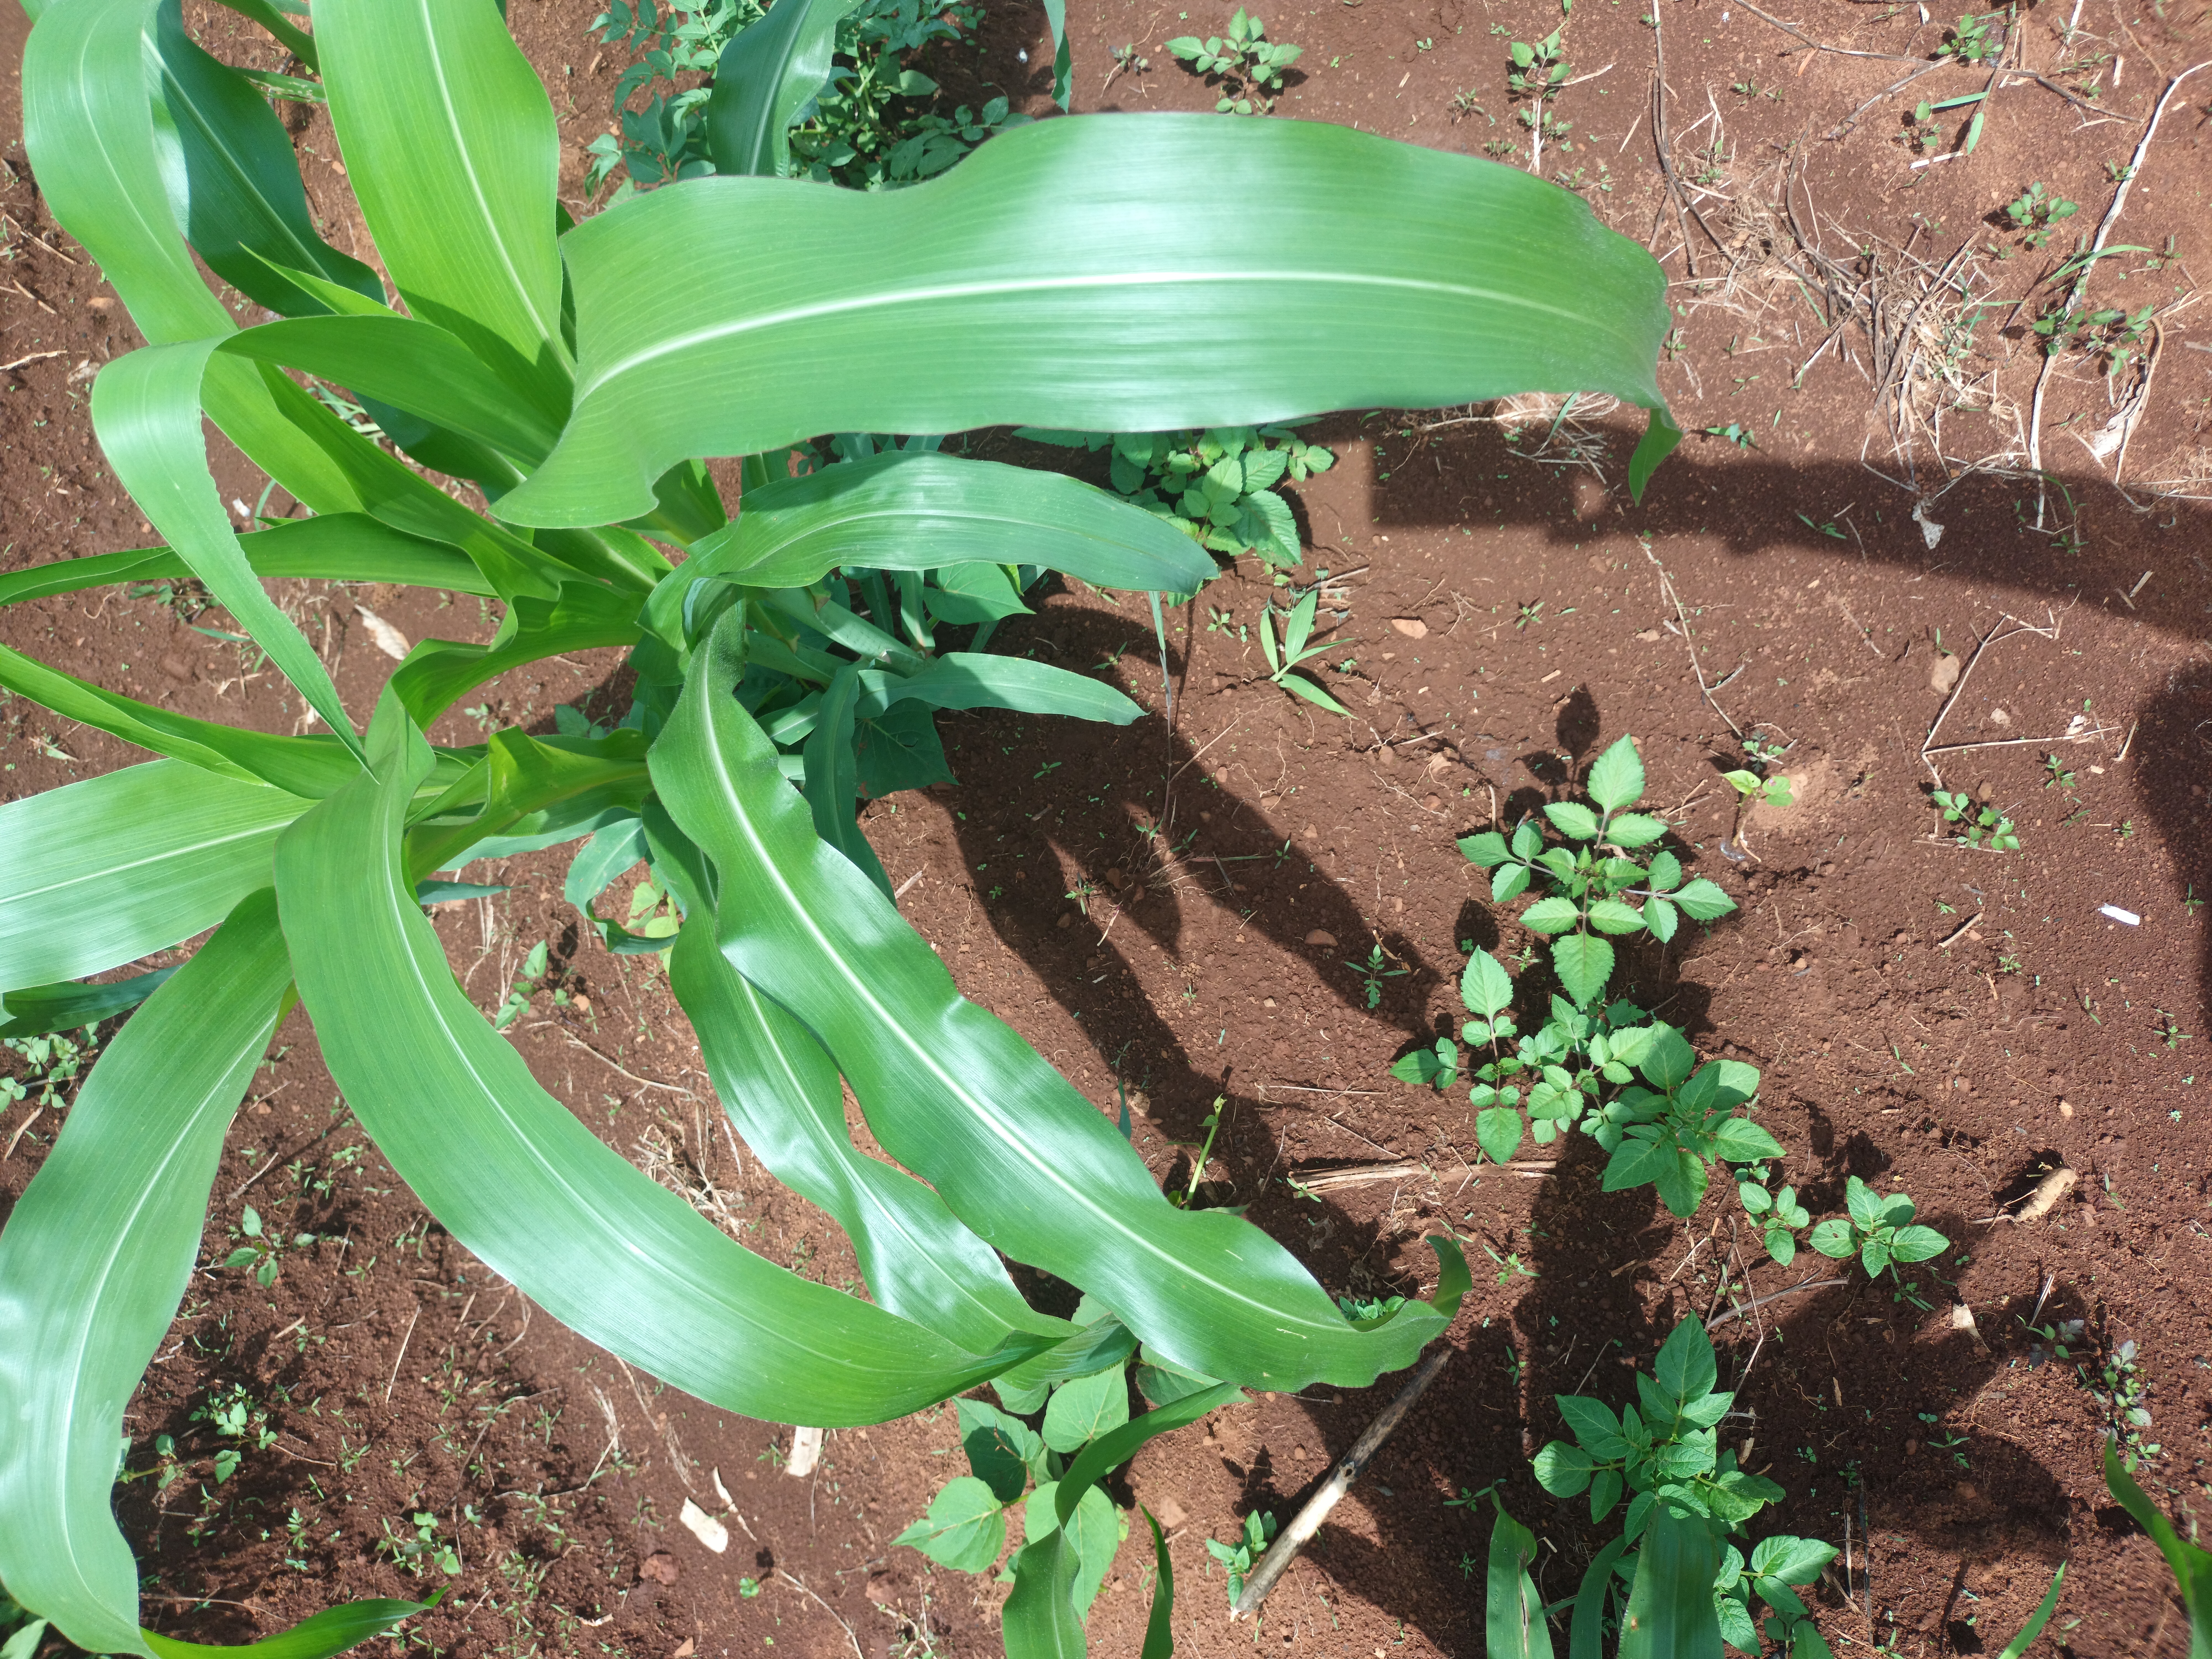
Label: healthy